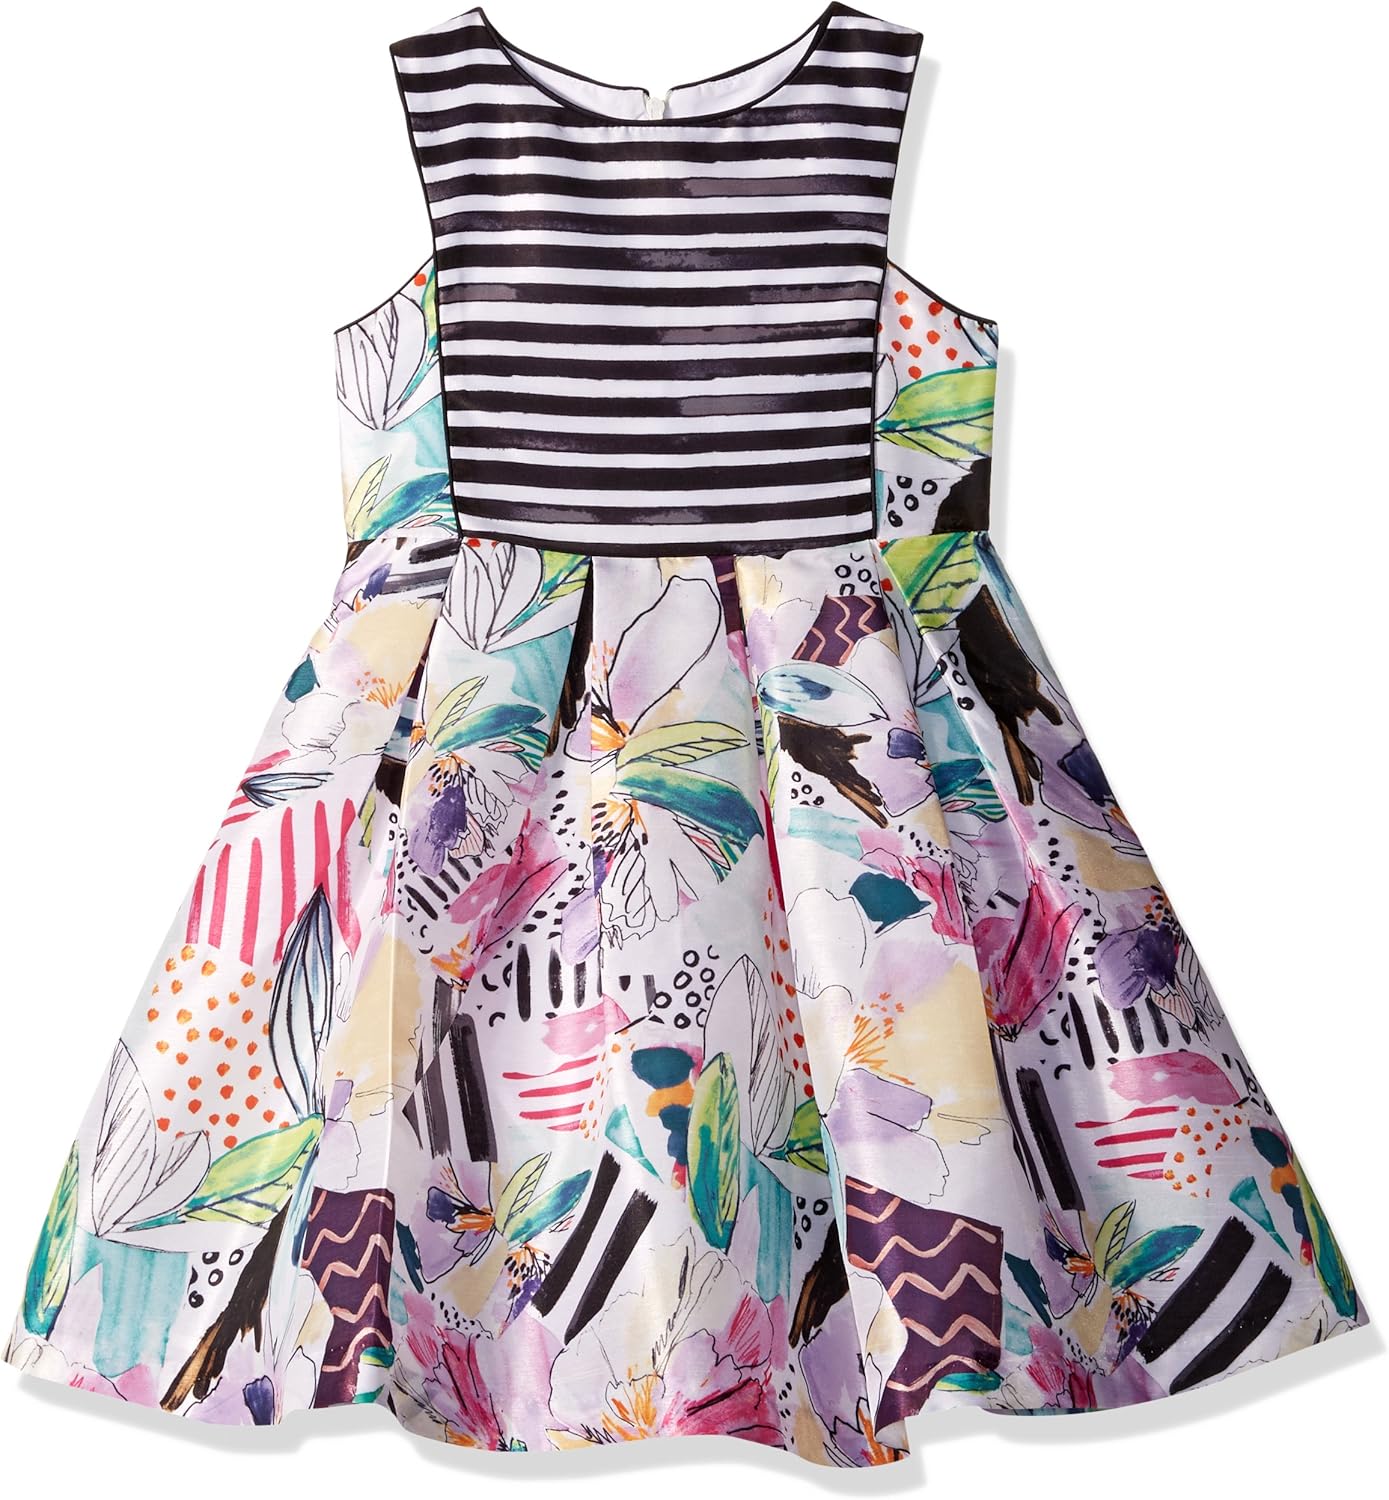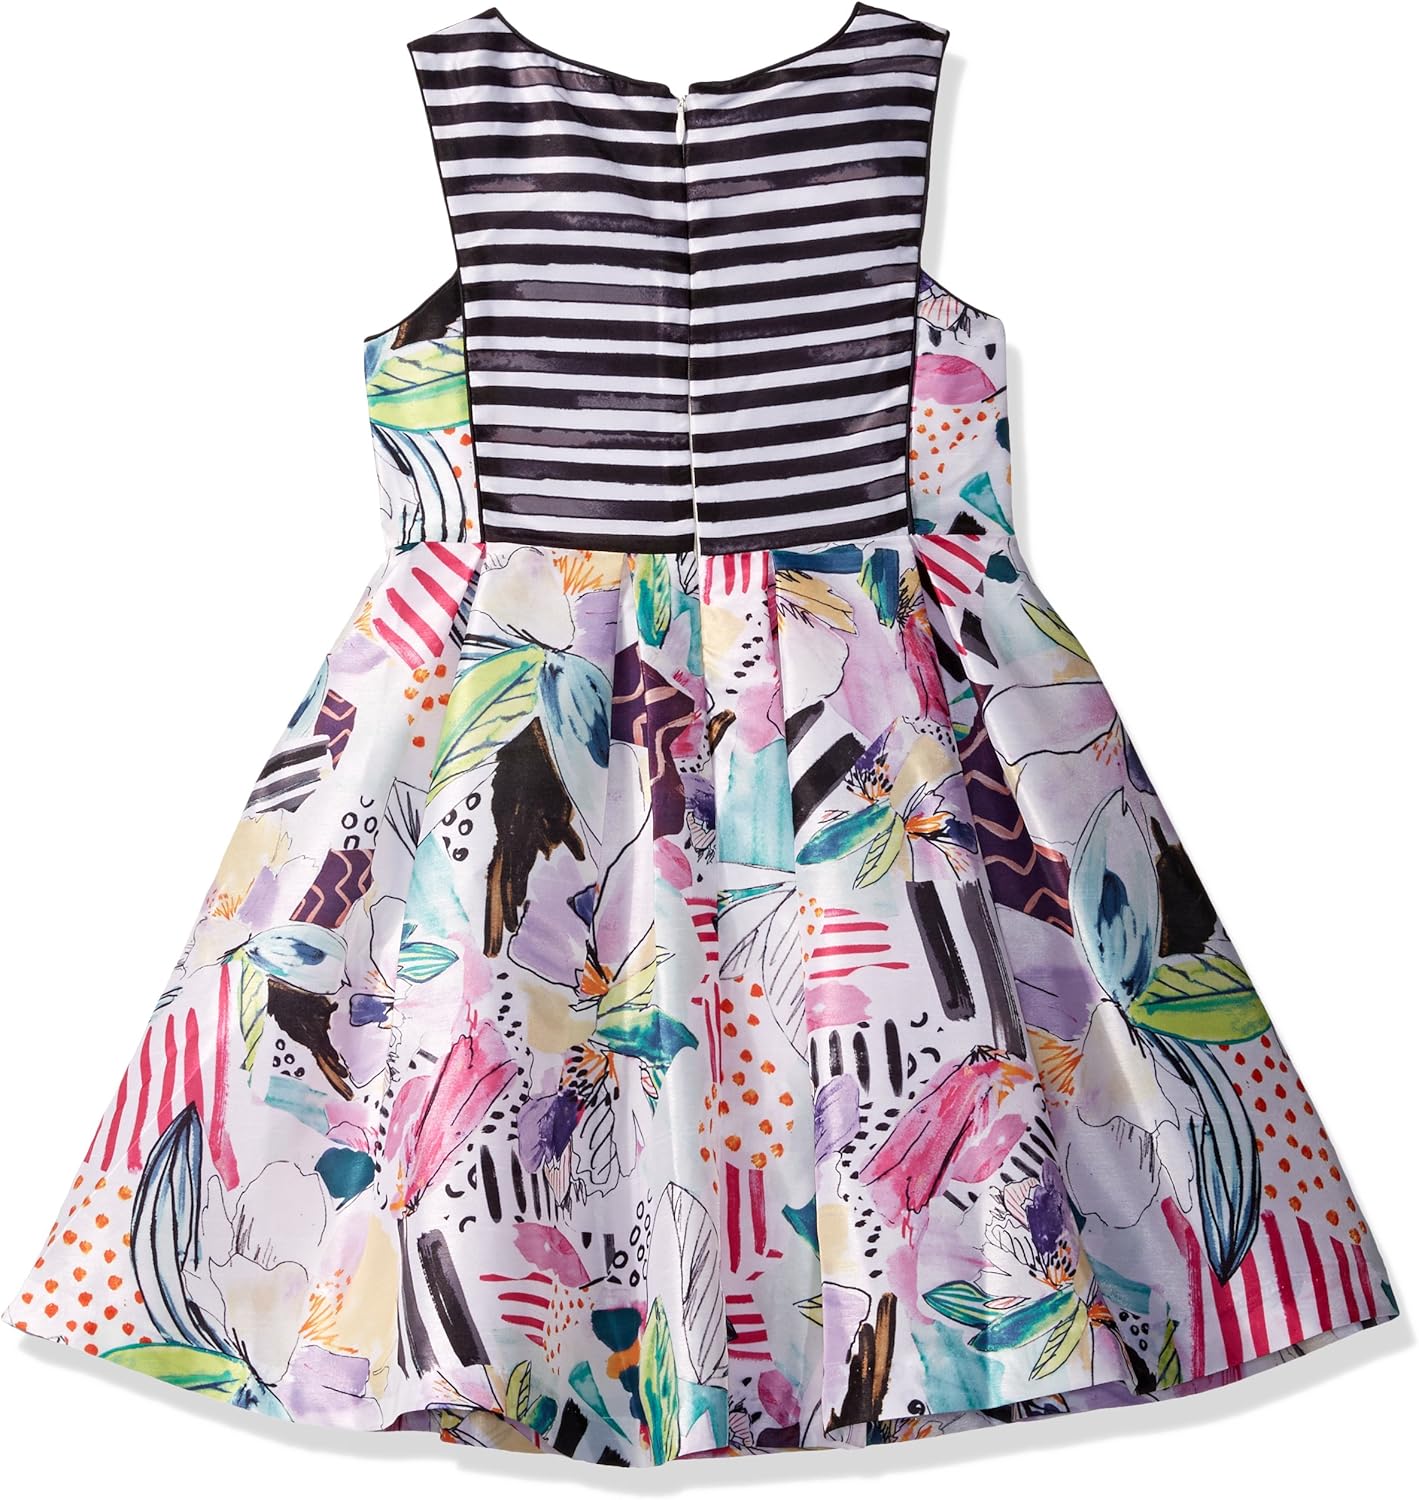
PIPPA & JULIE Girls' Printed Party Dress with Pieced Bodice and Box Pleats
Category: AMAZON FASHION
This gorgeous party dress has a fit and flare silhouette with piped seams for a sleek and fun look
Features: 100% Polyester | Imported | Machine Wash | Fit and flare | Sleeveless